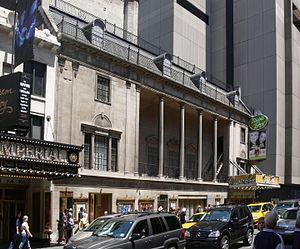
La George Abbott Way est une section de la 45ᵉ rue de Manhattan à New York, aux États-Unis.
Irving Berlin, de son vrai nom Israel Isidore Beilin puis Baline, est un compositeur et parolier américain d'origine juive russe, né le 11 mai 1888 dans l'Empire russe, soit à Talatchyn près de Moguilev en Biélorussie d'aujourd'hui, soit à Tioumen dans l'actuelle Russie, et mort le 22 septembre 1989 à New York aux États-Unis, à l'âge de 101 ans.